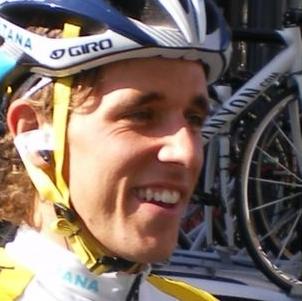
Age: 25